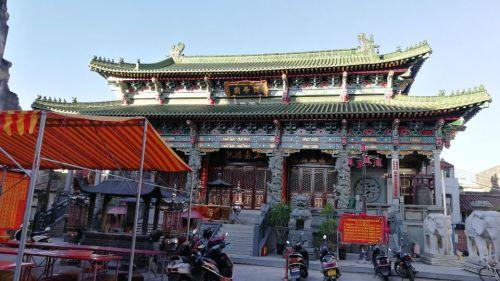
地标名称：关帝庙
所在城市：汕尾市·城区